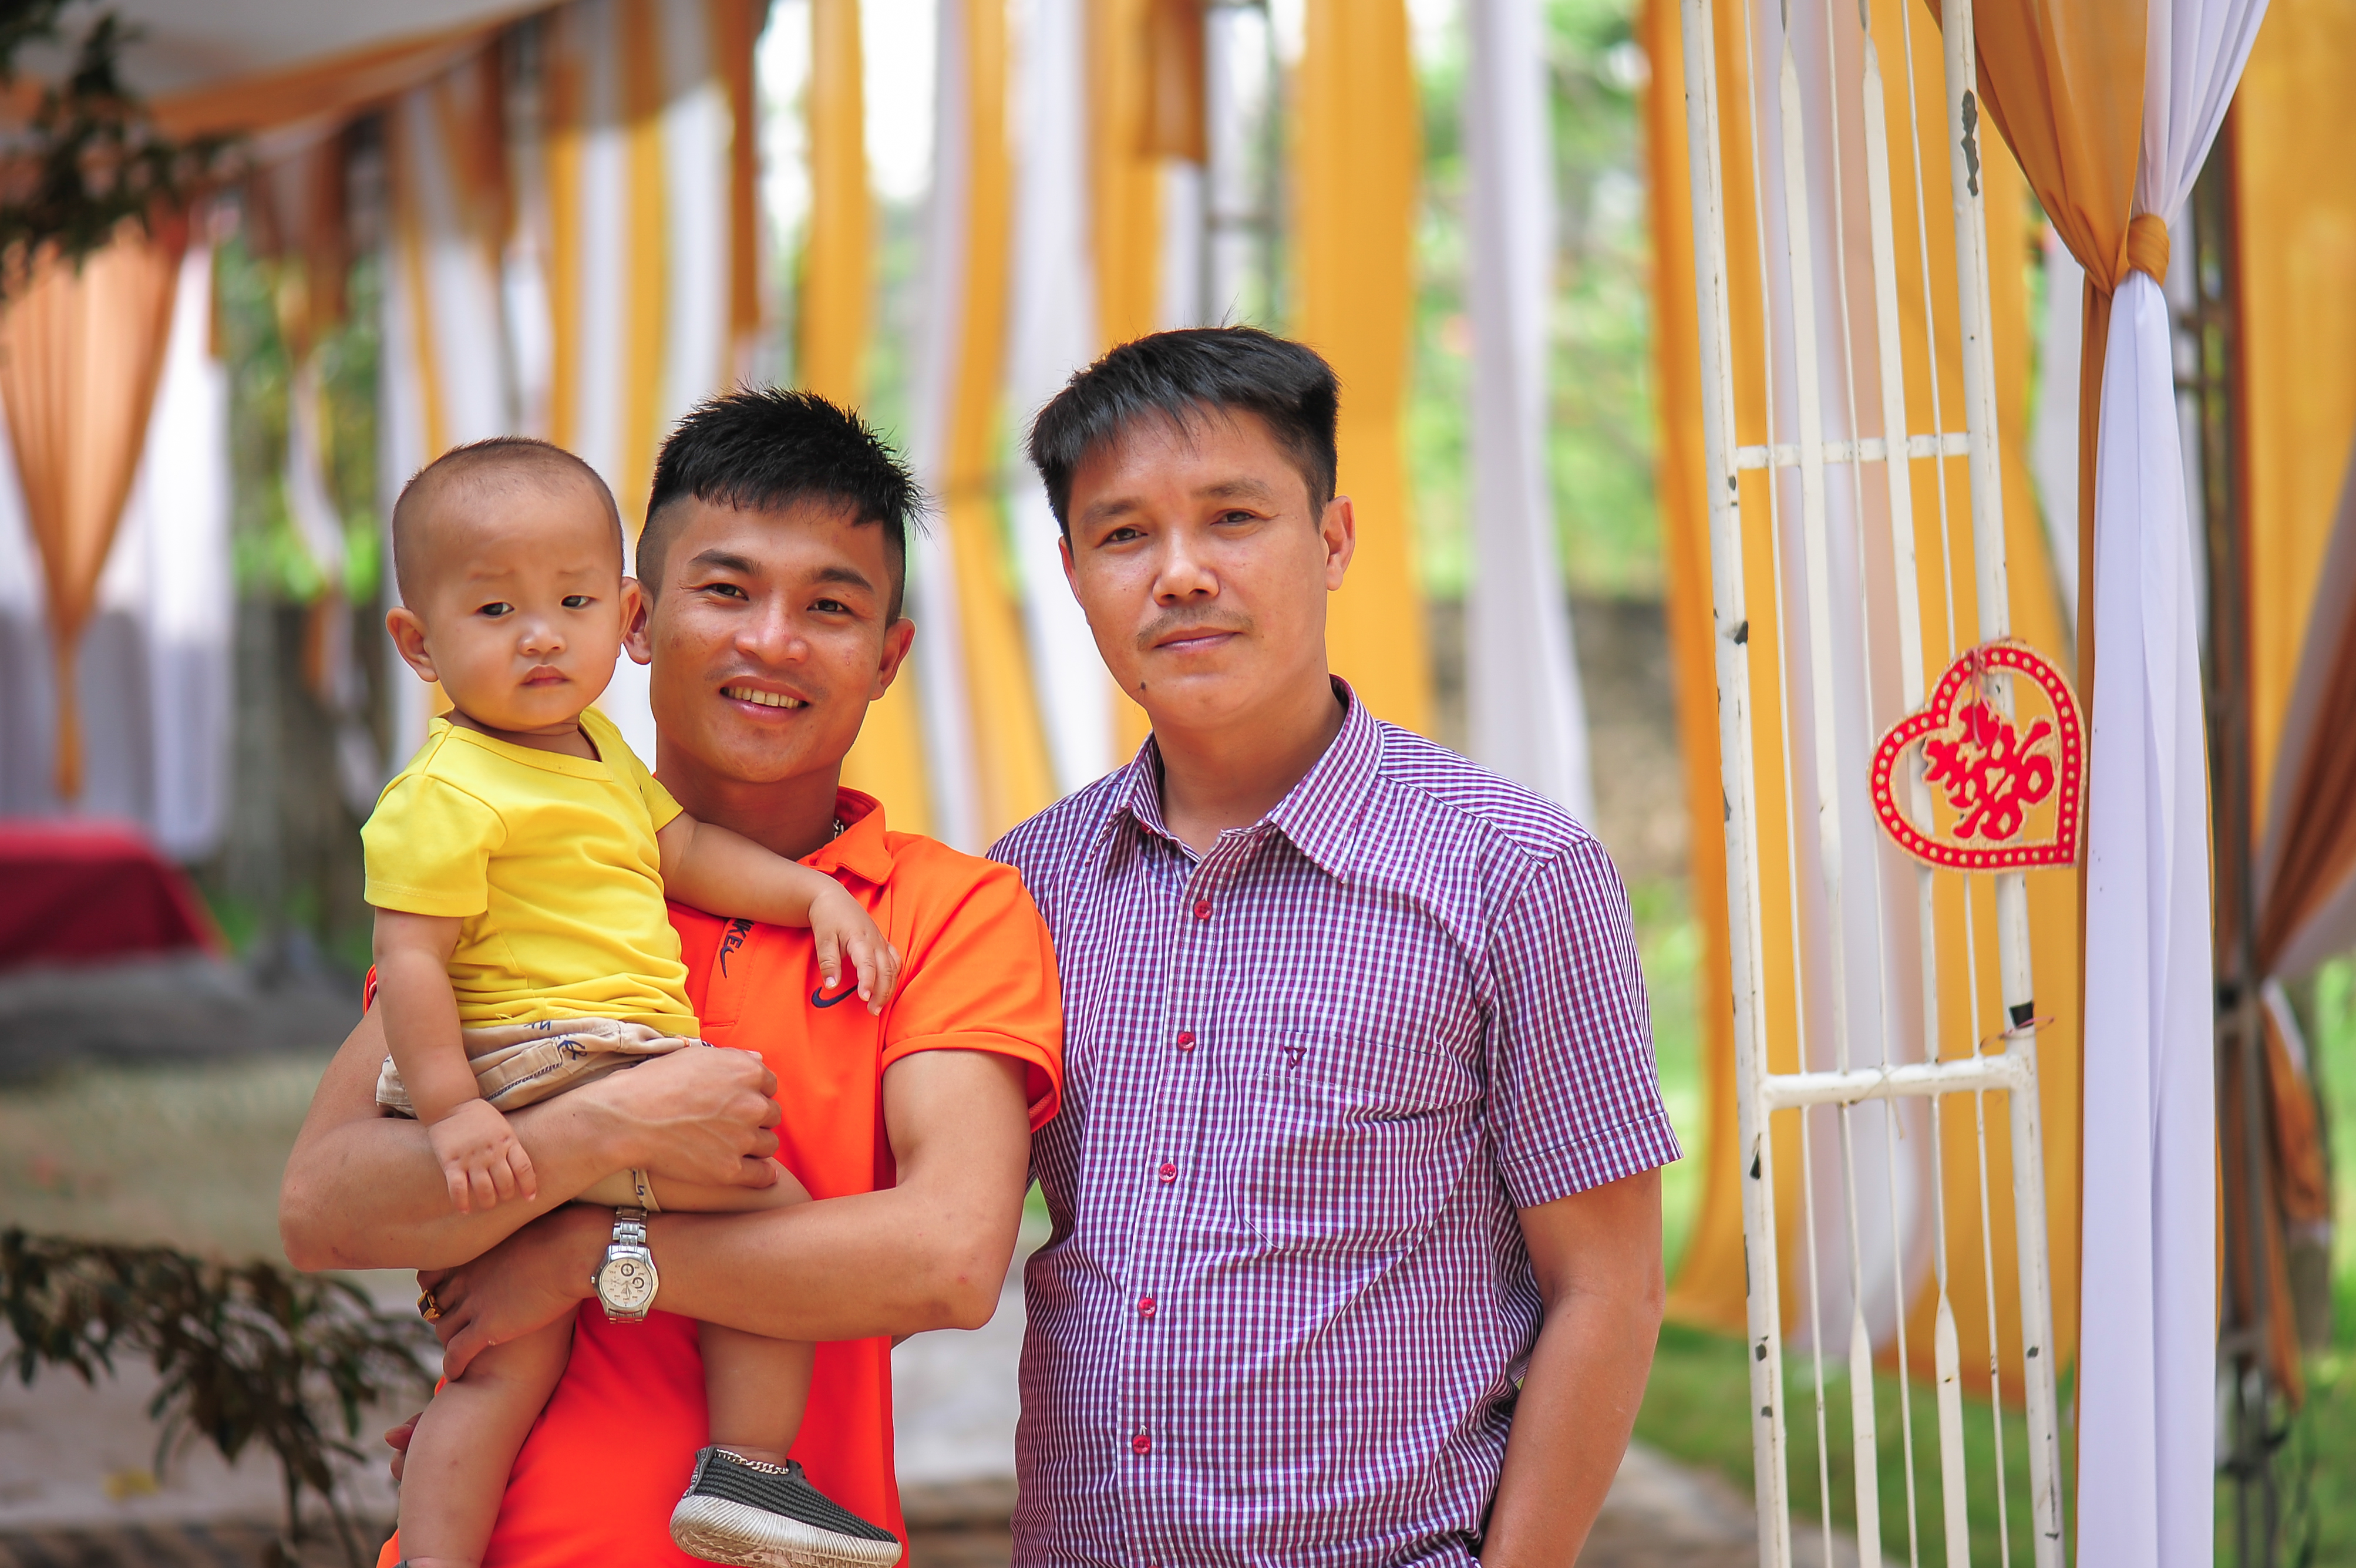
people, facial expression, yellow, child, day, male, boy, smile, fun, temple, happiness, leisure, recreation, family, girl, vacation, father